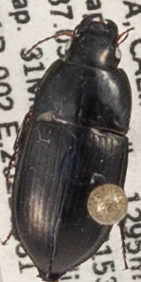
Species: Amara conflata
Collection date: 2022-05-31
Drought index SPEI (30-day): -1.204
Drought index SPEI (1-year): -1.69
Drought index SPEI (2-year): -2.09